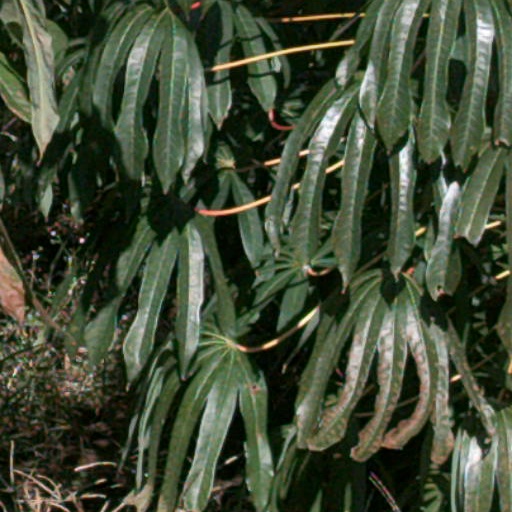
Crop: cassava